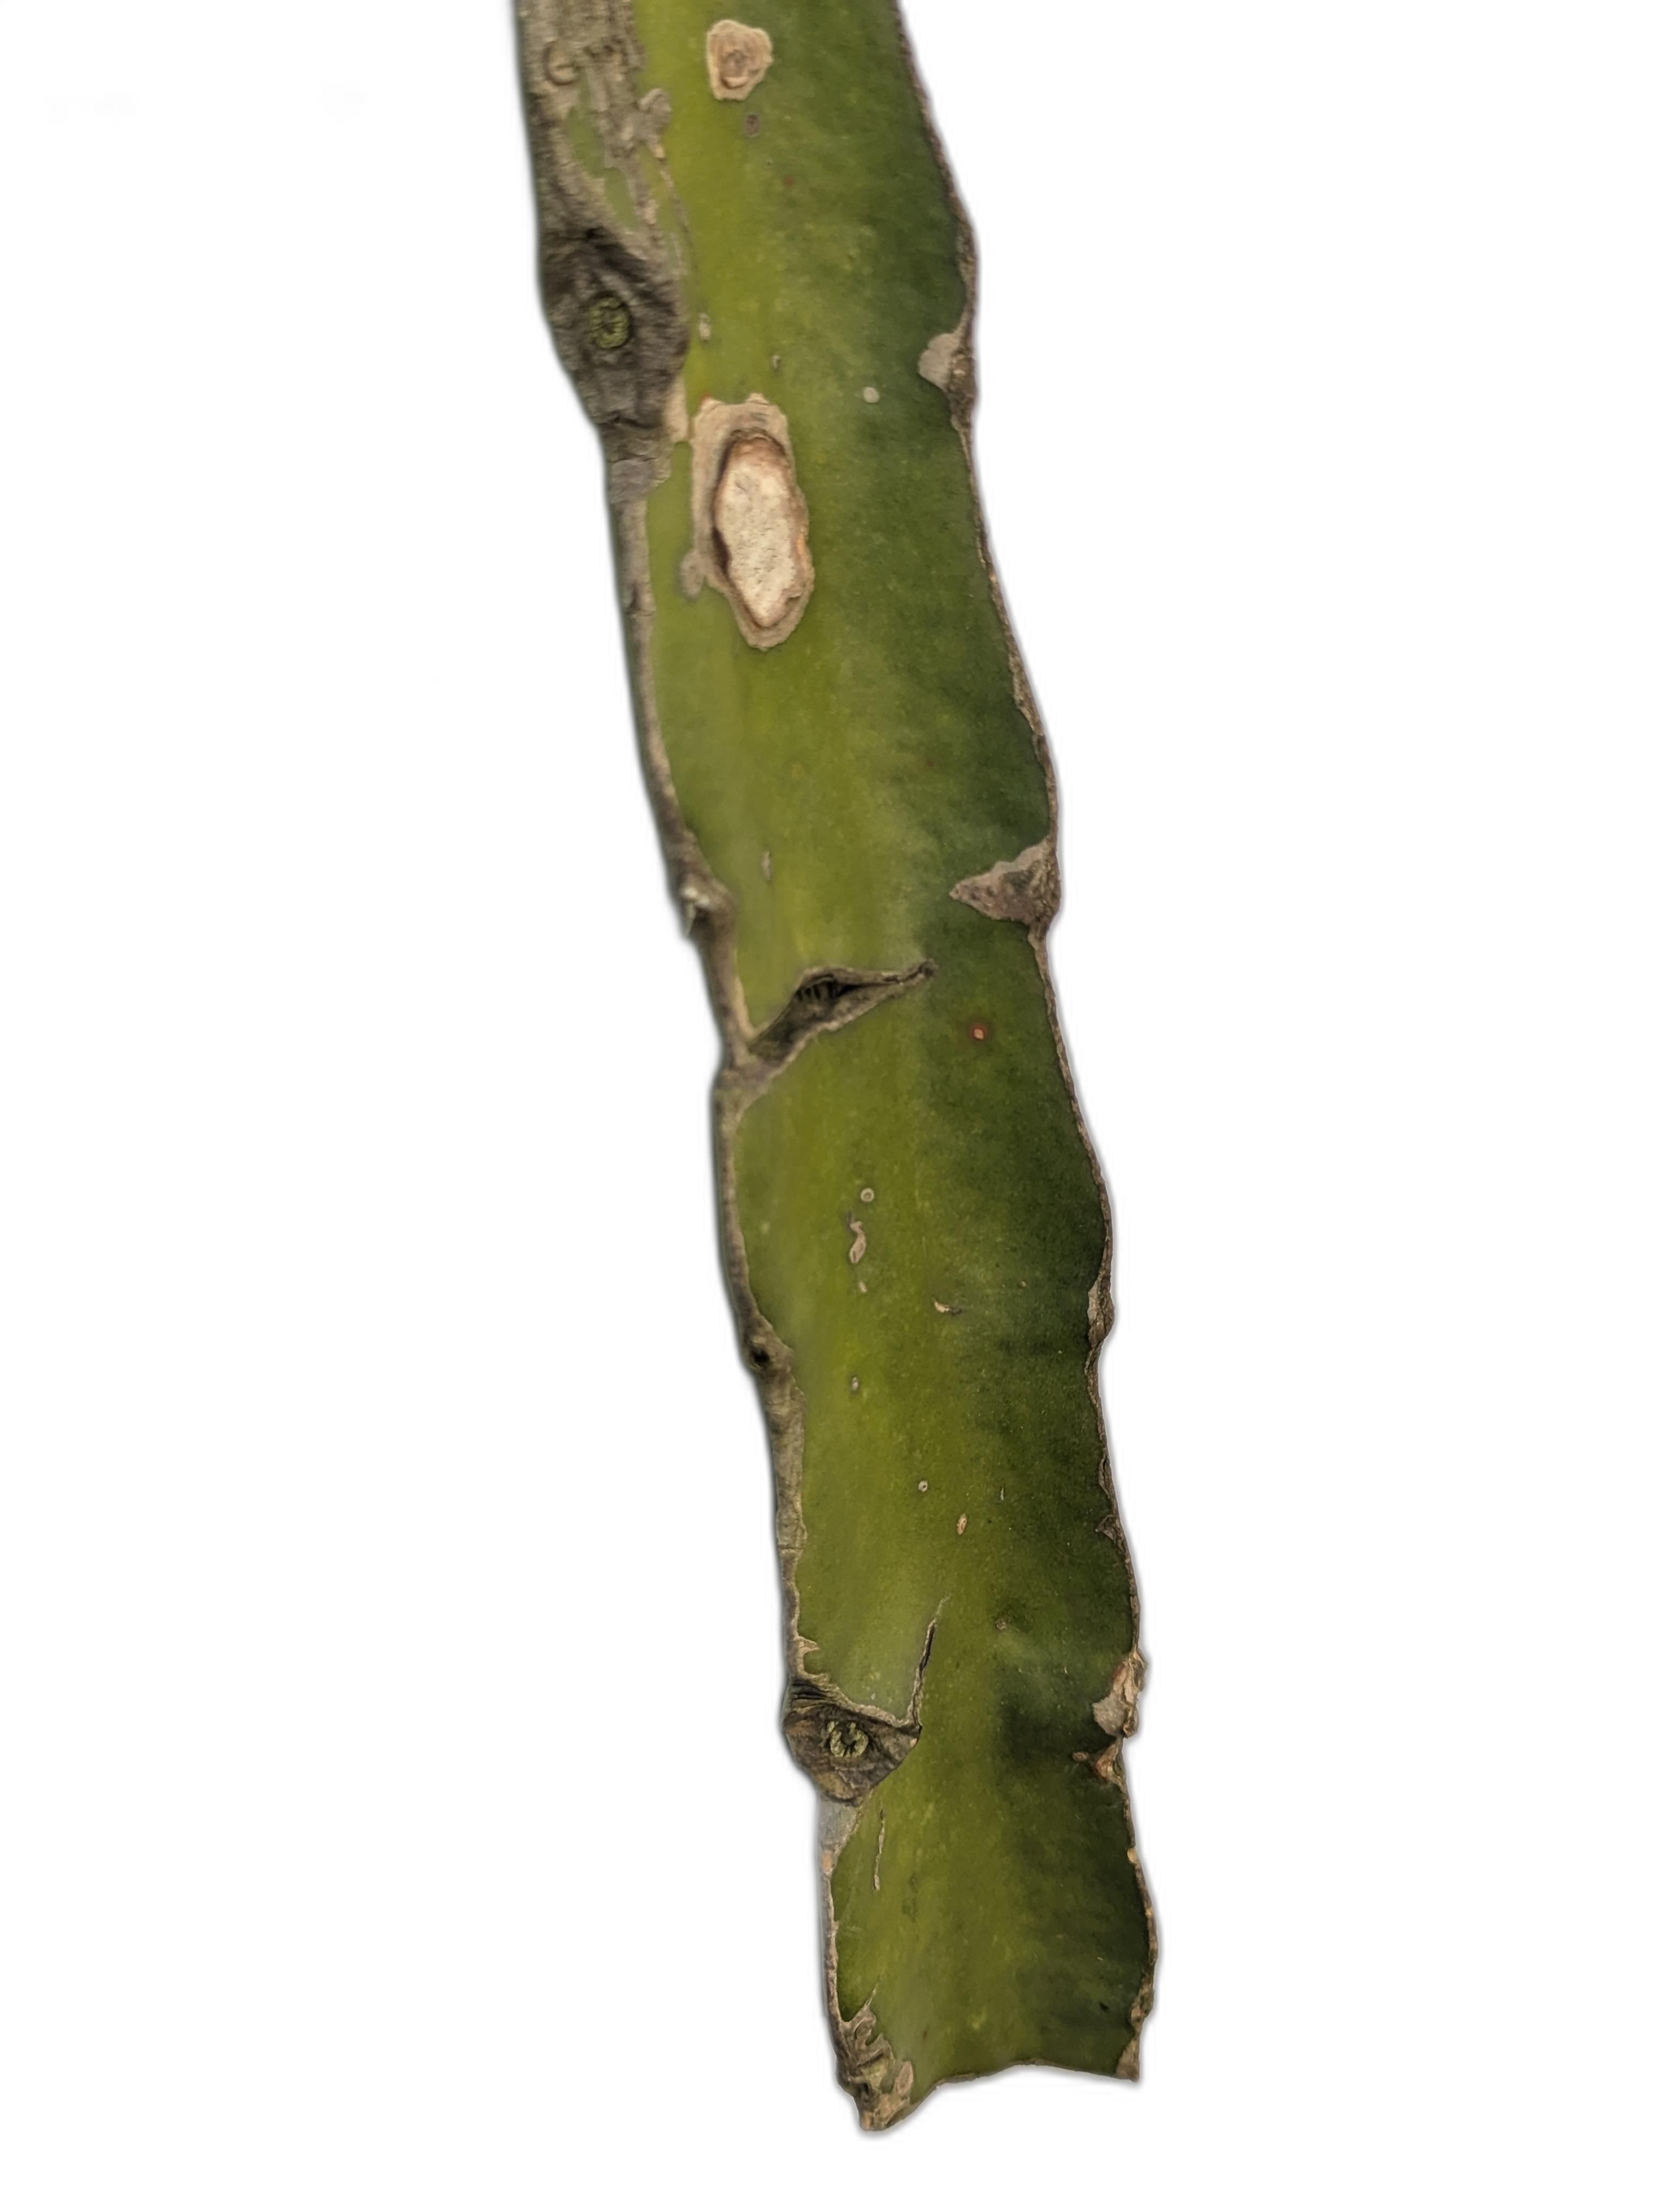
Label: Bad leaf